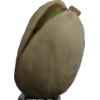
Label: pistachio